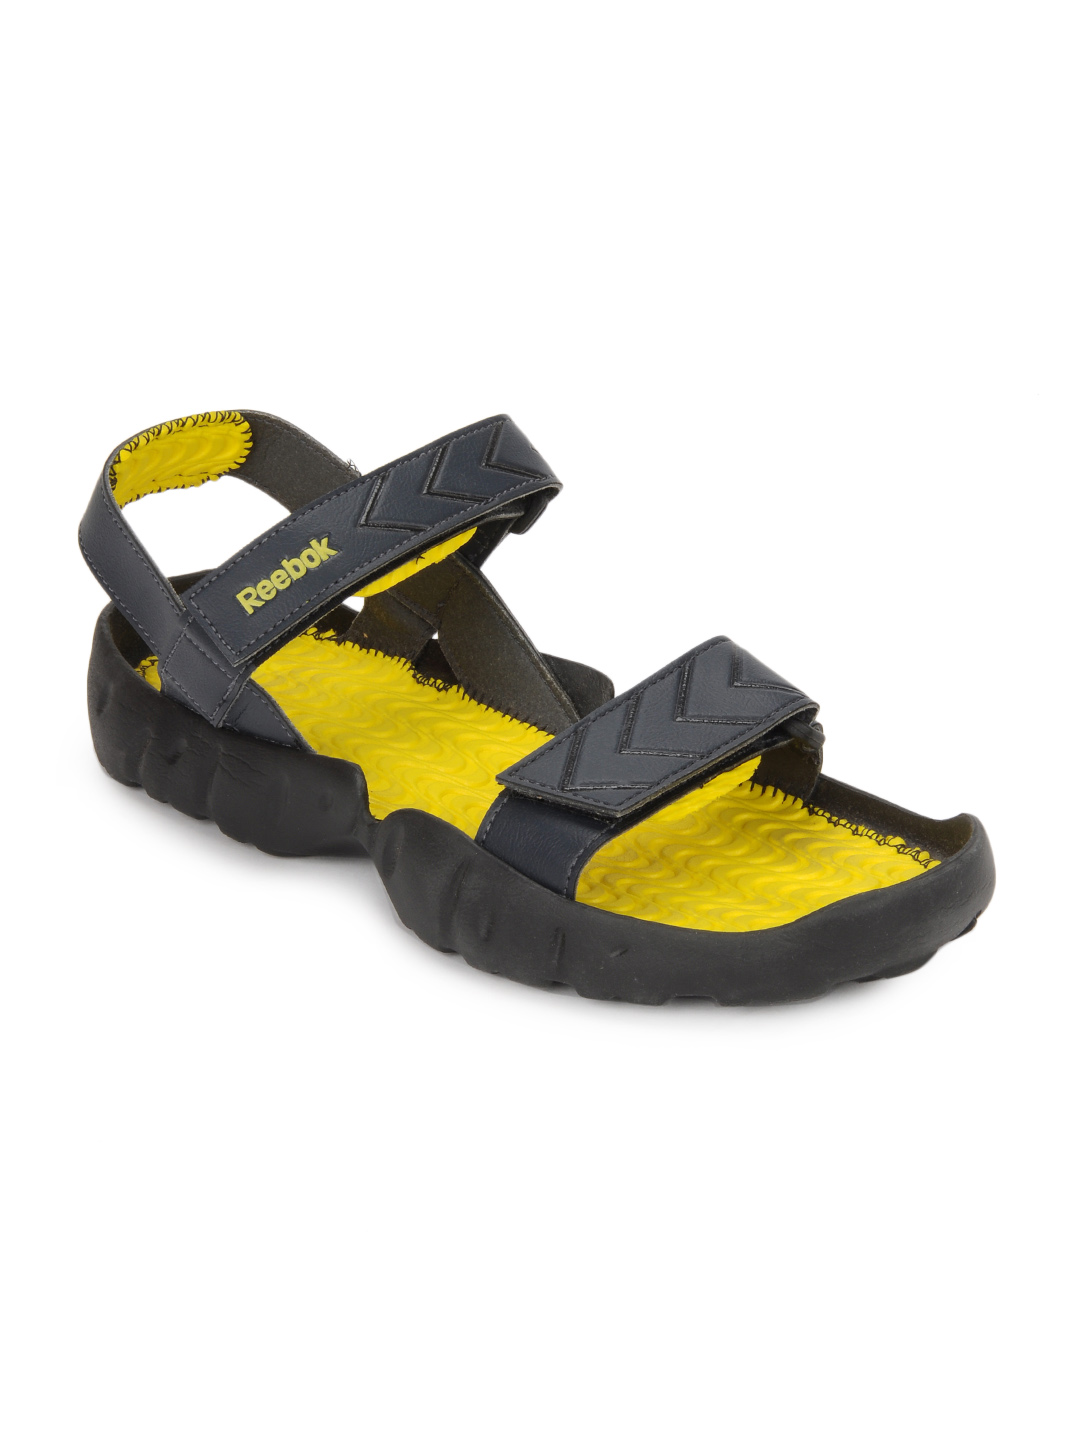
Reebok Men Navy Twist Sandals
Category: Footwear / Sandal / Sports Sandals
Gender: Men
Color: Navy Blue
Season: Summer 2012
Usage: Casual